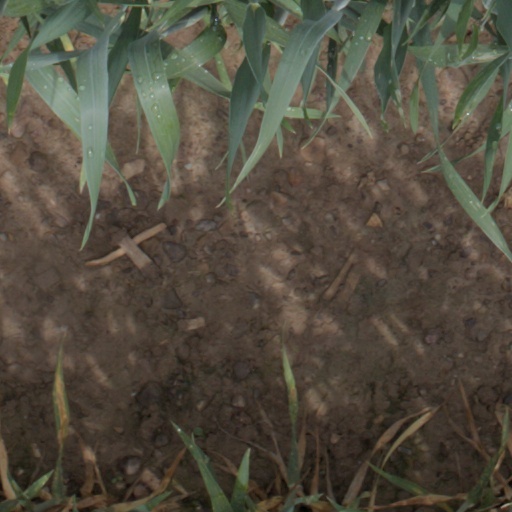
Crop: wheat